Indian Motorcycle

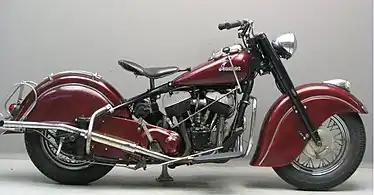
1950 Indian Chief Black Hawk

Despite the low demand for luxury motorcycles during the Great Depression, Indian not only continued production of the Four, but continued to develop the motorcycle. One of the less popular versions of the Four was the "upside down" engine on the 1936-37 models. While earlier (and later) Fours had inlet-over-exhaust (IOE) cylinder heads with overhead inlet valves and side exhaust valves, the 1936-1937 Indian Four had a unique EOI cylinder head, with the positions reversed. In theory, this would improve fuel vaporization, and the new engine was more powerful. However, the new system made the cylinder head, and the rider's inseam, very hot. This, along with an exhaust valvetrain that required frequent adjustment, caused sales to drop. The addition of dual carburetors in 1937 did not revive interest. The design was returned to the original configuration in 1938.